Anti-miscegenation laws in the United States

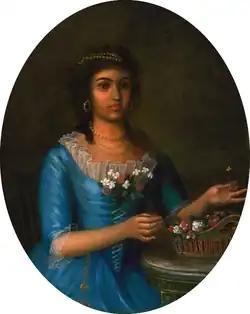
"Marianne Celeste Dragon 1795"

Another case of interracial marriage was Andrea Dimitry and Marianne Céleste Dragon, a free woman of African and European ancestry. Such marriages gave rise to a large creole community in New Orleans. She was listed as white on her marriage certificate. Marianne's father, Don Miguel Dragon, and mother, Marie Françoise Chauvin Beaulieu de Monpliaisir, also married in New Orleans Louisiana around 1815. Marie Françoise was a woman of African ancestry. Marie Françoise Chauvin de Beaulieu de Montplaisir and her mother Marianne Lalande were originally slaves belonging to Mr. Charles Daprémont de La Lande, a member of the Superior Council.